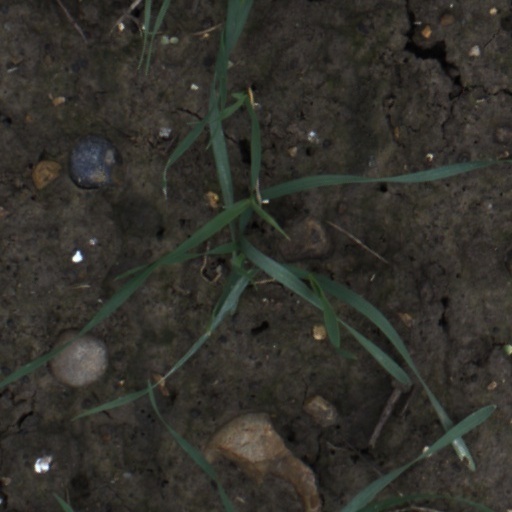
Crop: wheat